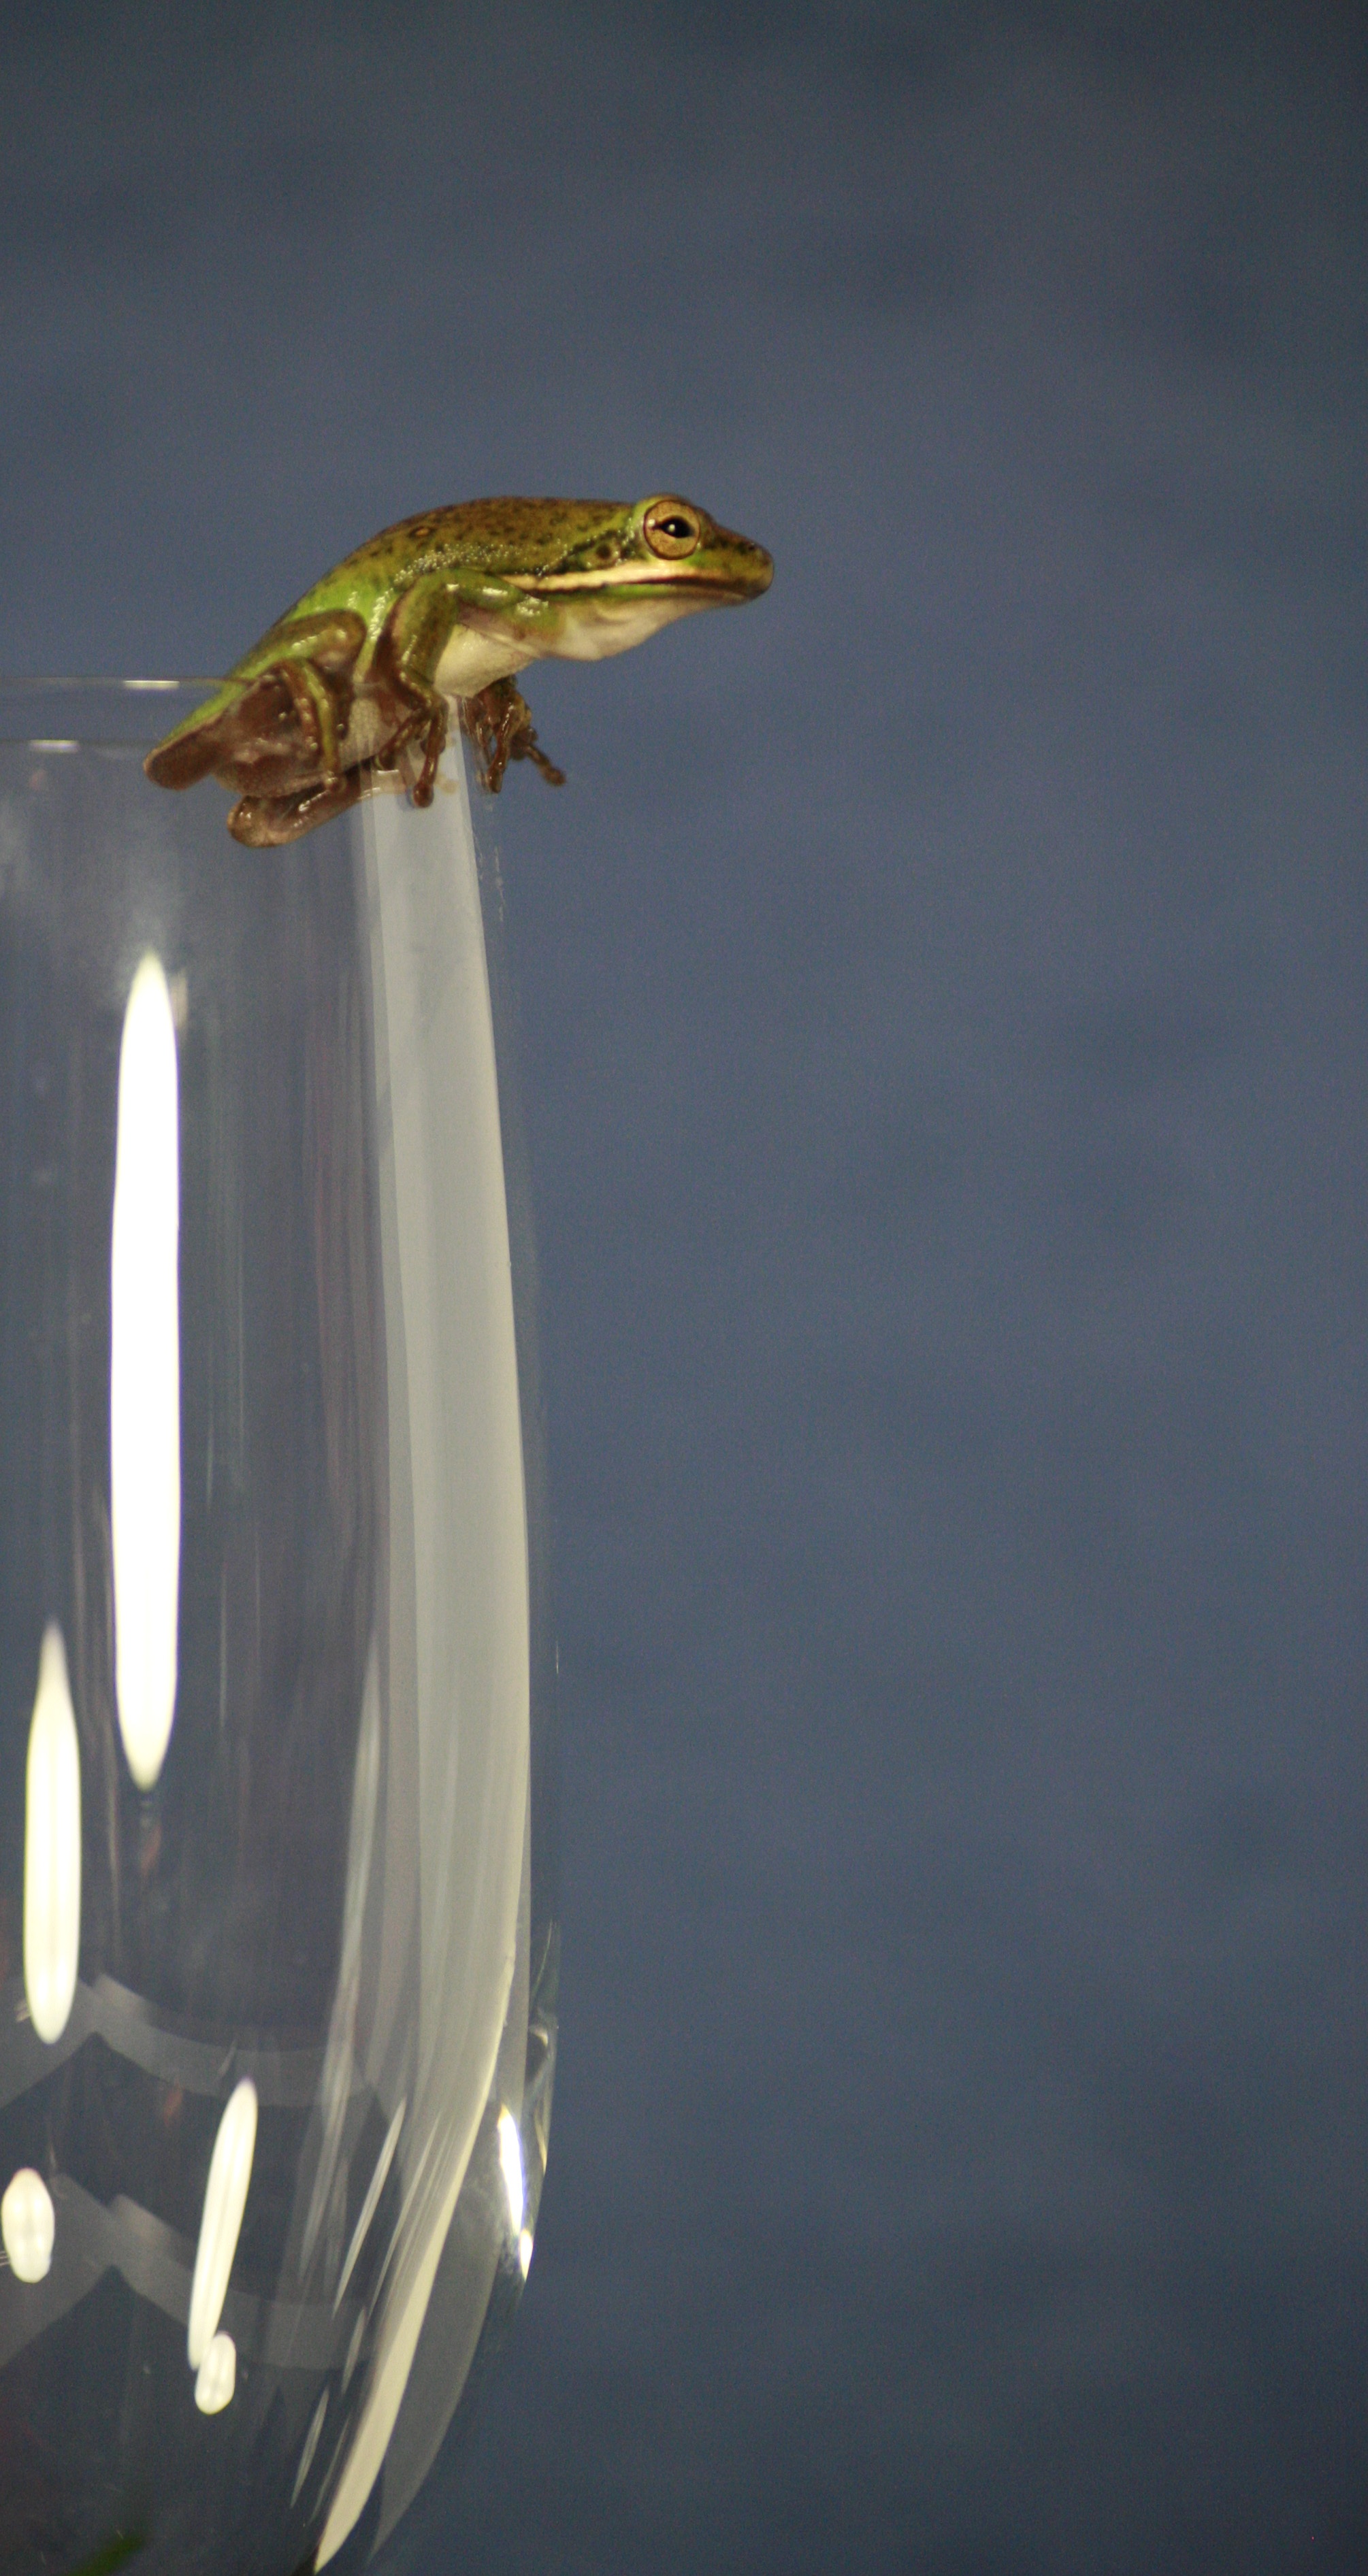
nature, glass, animal, pond, reflection, frog, toad, amphibian, sit, tree frog, edge, macro photography, water creature